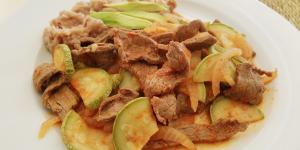
bistec en chile morita